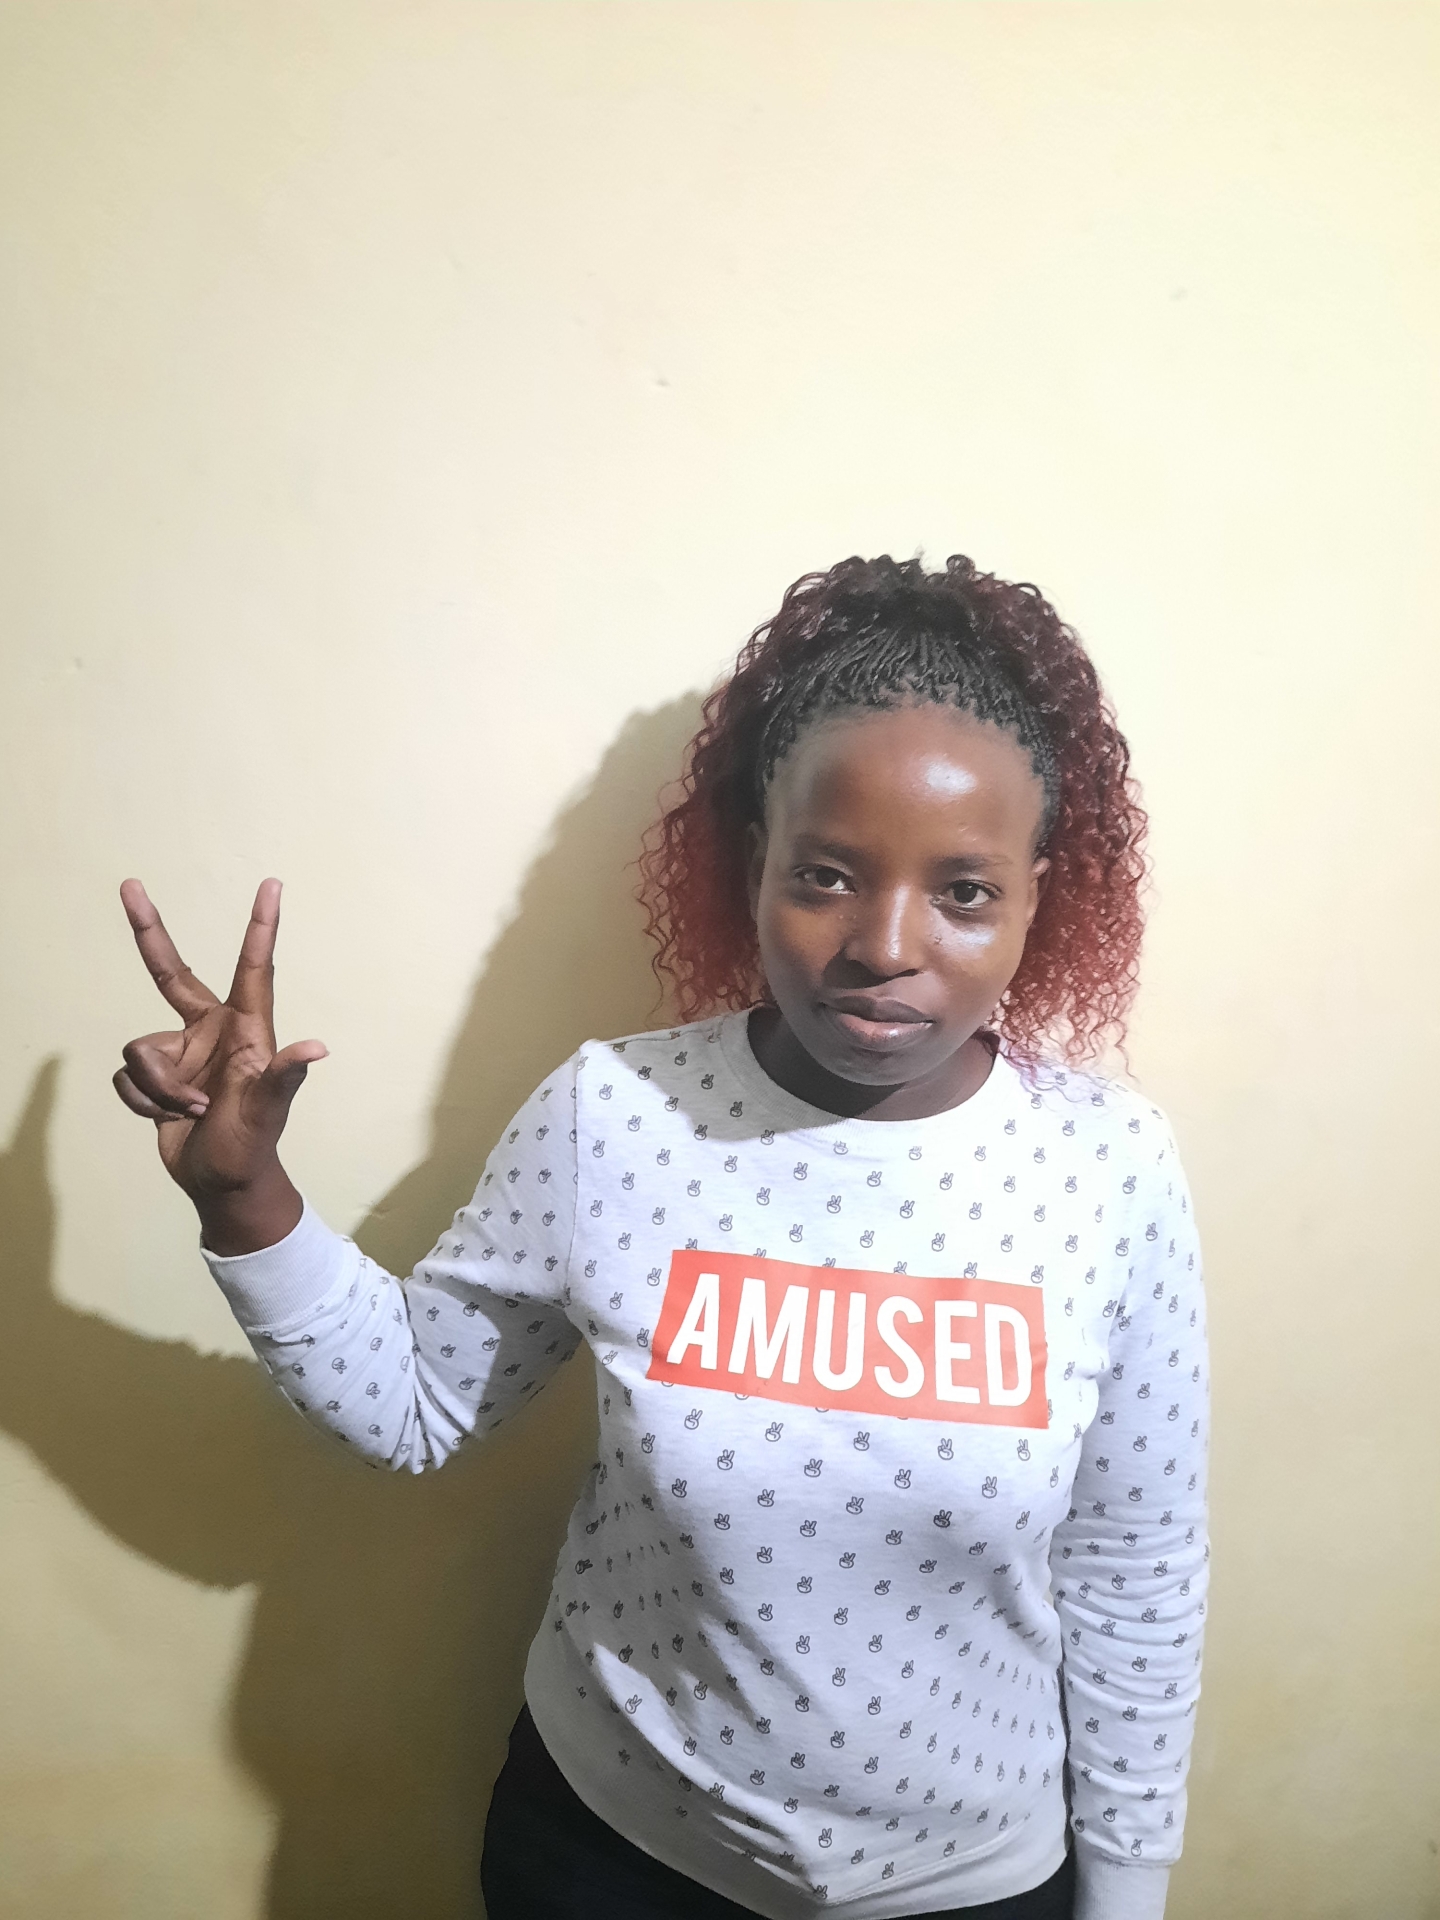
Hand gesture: three2